Carlota Garrido de la Peña

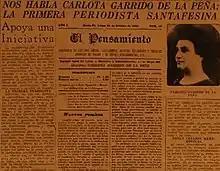
Edition No. 18 of the magazine "El Pensamiento", in the newspaper "El Orden".

It is the newspaper "El Orden" who original identified Garrido as "the first Santa Fe journalist" in 1951. As part of a study to create newspaper archives to protect the journalistic heritage of the city of Santa Fe, a journalist from the newspaper went to interview Garrido, who was 81 years old at the time and living in Rosario, in order to get her support. After this interview, the employees of the newspaper found out about the magazine "El Pensamiento" being the first publication directed by a woman in the province, and bestowed upon it public recognition.